Kibbutz communal child rearing and collective education

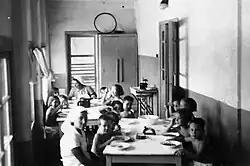
Kibutz Gan Shmuel 1935-40

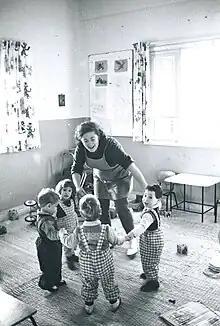
Toddlers in Kibbutz Merom Golan 1968–72

A group of children, all about the same age, shared a children's house and had a nanny who took care of their everyday needs. Each house had a dining hall, a classroom, bedrooms (3-4 children in each room), and a bathroom. Boys and girls took showers together during elementary school up to the sixth grade, and usually shared their bedrooms even until the end of high school.